Executive Committee Range

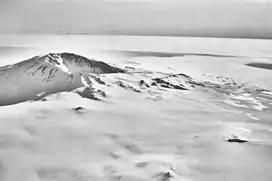
Mount Sidley caldera

Discovered by the United States Antarctic Service (USAS) on a flight, December 15, 1940, and named for Ruth Hampton, United States Department of the Interior member of the USAS Executive Committee.